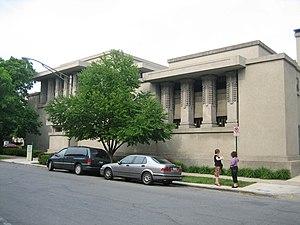
Cet article propose une liste exhaustive des réalisations de Frank Lloyd Wright. Huit d'entre elles sont classées sur la liste du patrimoine mondial de l'UNESCO depuis le 7 juillet 2019 au titre des œuvres architecturales du XXᵉ siècle de Frank Lloyd Wright.
Unity Temple est une église américaine située à Oak Park, dans le comté de Cook, dans l'Illinois. Dessinée par Frank Lloyd Wright, elle est inscrite au Registre national des lieux historiques depuis le 17 avril 1970, est classée National Historic Landmark depuis le 30 décembre 1970 et est constitue un bien du patrimoine mondial avec d'autres réalisations de l'architecte depuis 2019.